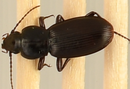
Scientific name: Pterostichus restrictus
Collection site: Rocky Mountains NEON (RMNP), plot RMNP_012